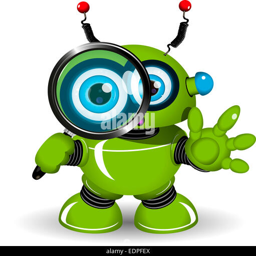
illustration of a green robot with a magnifying glass